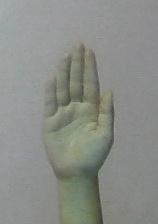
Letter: seen